La Trochita

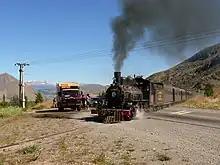
La Trochita crossing national route 259 in Chubut, 2010

The journey from Esquel to El Maitén took almost seven hours. There is a regular tourist service which offers a return trip to the first station and back which takes about an hour. As of 2010, tickets for the tourist services are ARS$150 round-trip, and a discount to $80 for residents of Argentina.